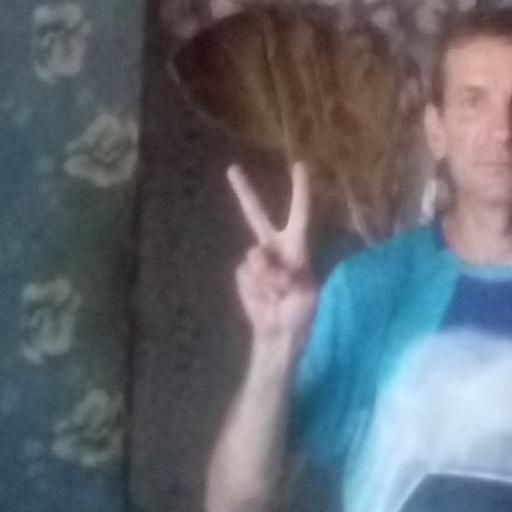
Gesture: peace